Alexander Scriabin

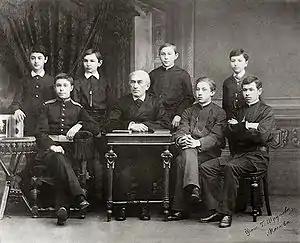
Zverev's students in the late 1880s. Scriabin, with military attire, is second from the left. Rachmaninoff is the fourth from the right.

In 1882, Scriabin enlisted in the Second Moscow Cadet Corps. As a student, he became friends with the actor Leonid Limontov, who in his memoirs recalls his reluctance to become friends with Scriabin, who was the smallest and weakest among all the boys and sometimes teased due to his stature. But Scriabin won his peers' approval at a concert where he performed on the piano. He ranked generally first in his class academically, but was exempt from drilling due to his physique and given time each day to practice piano.